Steamboats of the Arrow Lakes

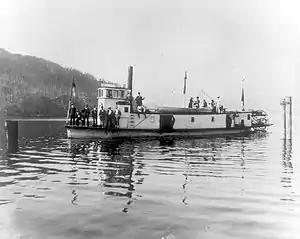
"Marion" somewhere in inland British Columbia ca 1890

The first steamboat on the route was the "Forty-Nine", built to service a brief gold rush on the Big Bend of the Columbia River, attempting the run from Marcus, Washington Territory, just above Kettle Falls, to La Porte, one of the main boomtowns of the rush, which was sited at the foot of the infamous and also impassable Dalles des Morts or Death Rapids, which were at the head of river navigation but also just below the richest of the Big Bend's goldfields, on the Goldstream River which meets the Columbia just upstream. Another major goldfield, Downie Creek, joined the Columbia just below the rapids and was the site of the boomtown, another port of call on the run. When the gold rush ended, "Forty-Nine" was withdrawn for lack of clientele, and the captain gave free passage out of the Big Bend area for those who could not afford passage. After that, the small steam launch "Alpha" ran supplies up to Revelstoke (then called Farwell) where the CPR was building a crossing over the Columbia River for its transcontinental line. In 1885, a much larger vessel, the sternwheeler "Kootenai", was built at Little Dalles at Northport, for the CPR, but grounded in September of that year, and was laid up for a number of years afterwards. After that, three businessmen formed the Columbia Transportation Company and put SS "Dispatch" on the Arrow Lakes route. The "Dispatch" (sometimes spelled ""Despatch"") was a clunky-looking catamaran, which first ran on August 9, 1888. Her owners made enough money from her operations to buy the "Marion", which had been operating above the Big Bend. She was shipped over and launched at Revelstoke.